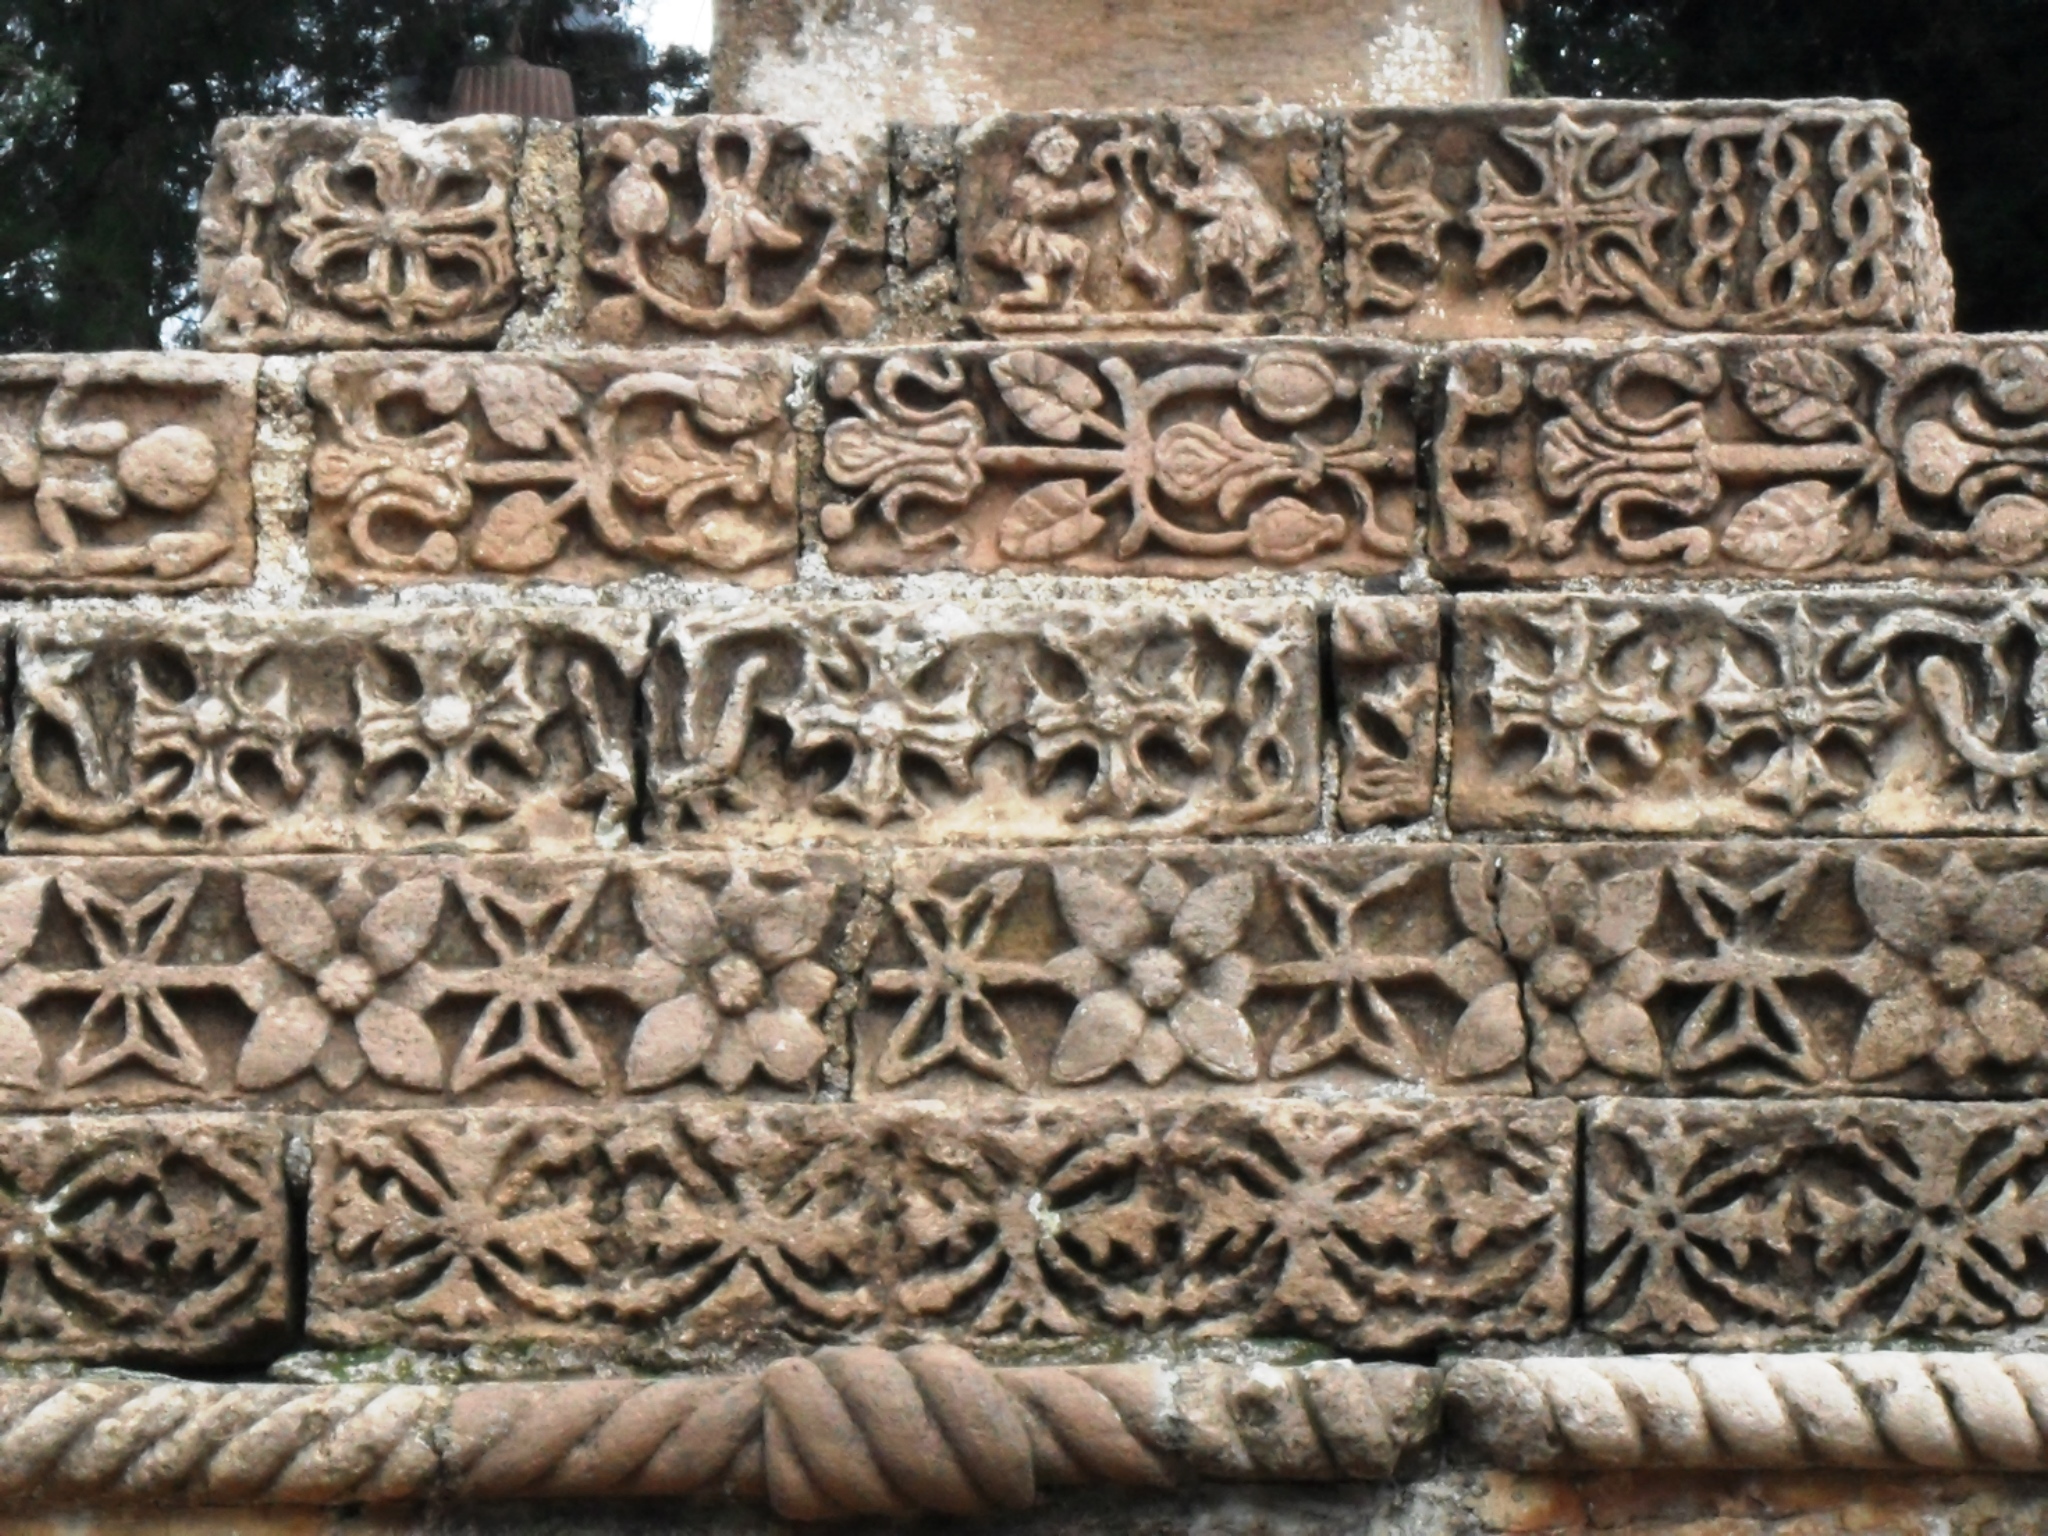
nature, stone carving, carving, ancient history, relief, archaeological site